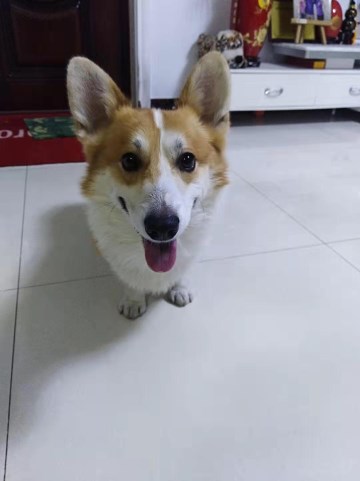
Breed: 2909-n000116-Cardigan